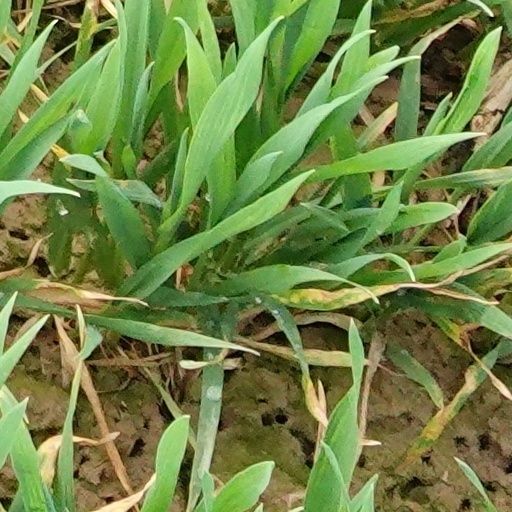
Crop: wheat